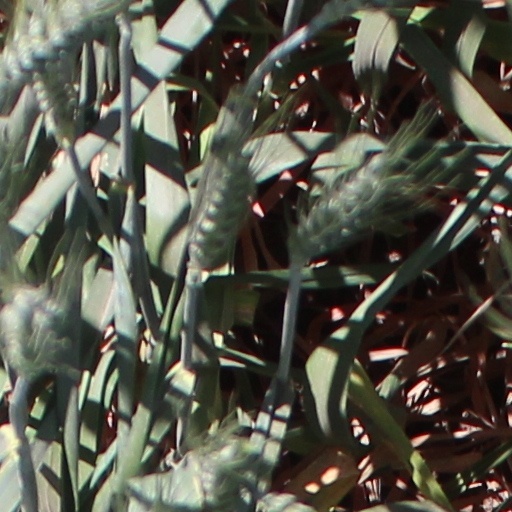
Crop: wheat